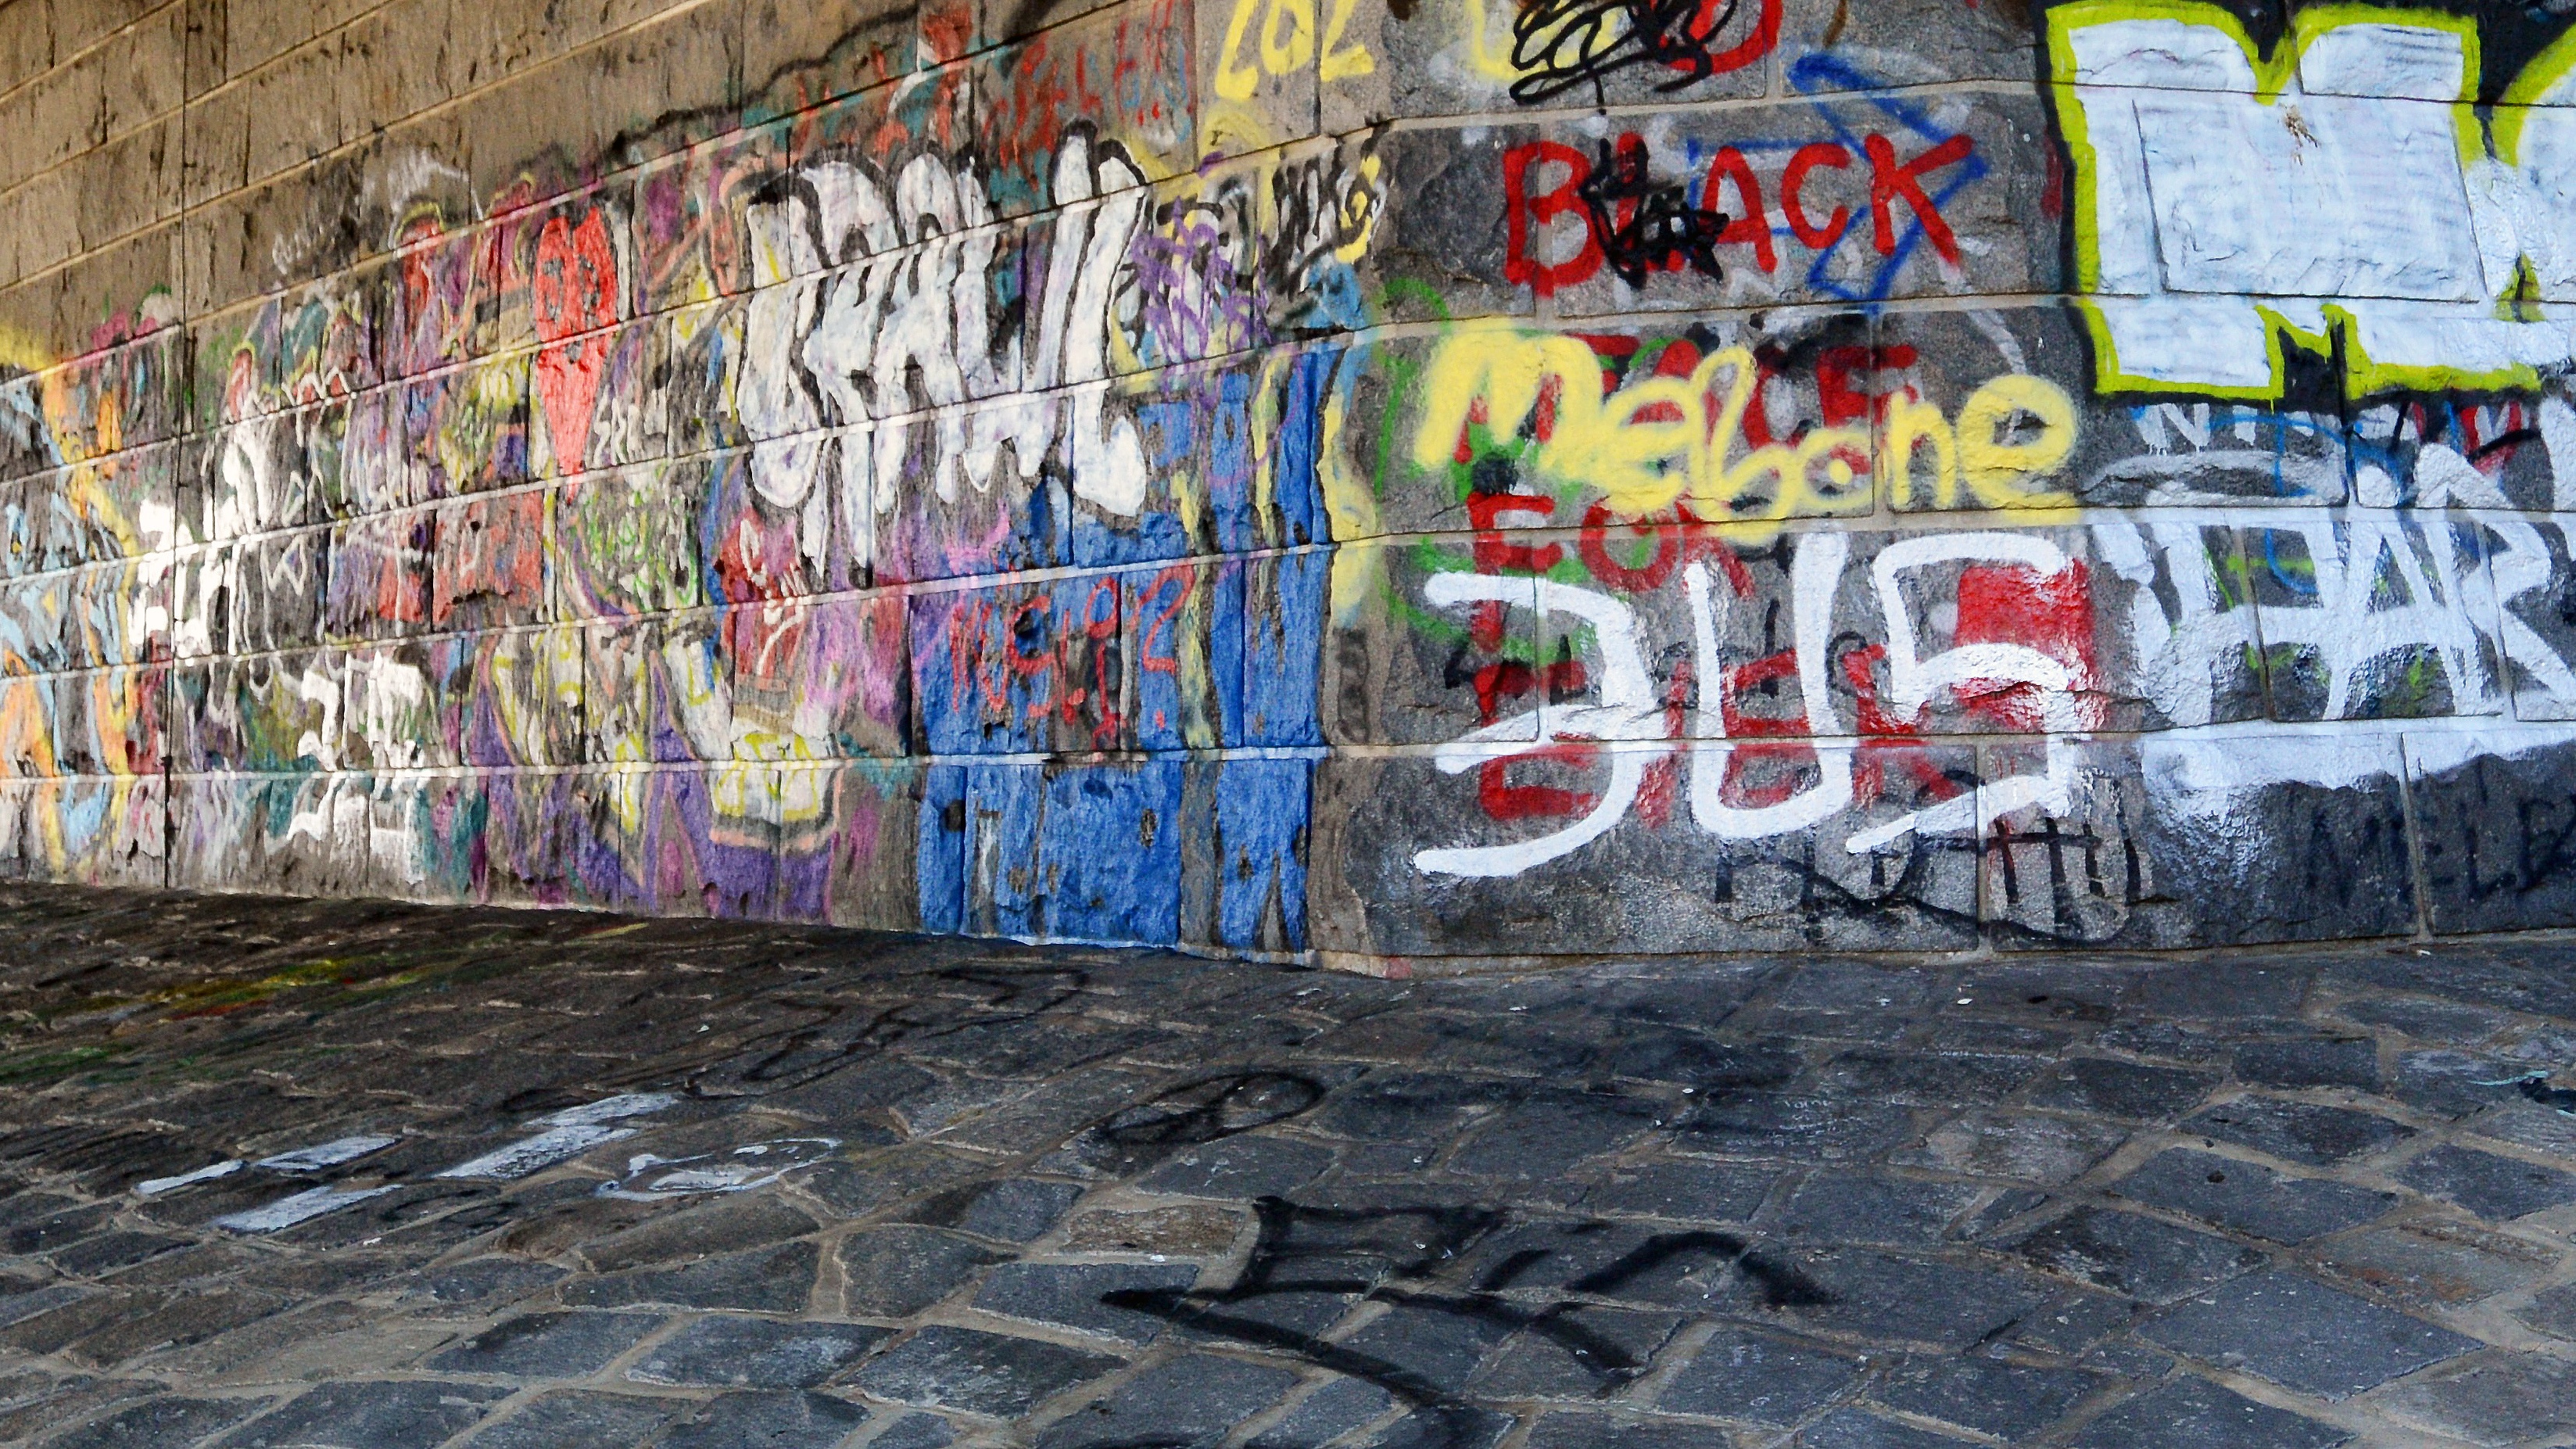
road, street, wall, graffiti, street art, urban art, art, vienna, mural, murals, sprayer, painted wall, urban area, art painting, street art streetart